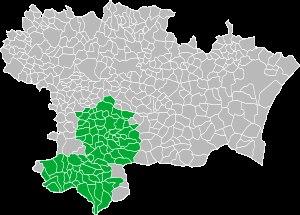
Cet article donne la liste des communes de la haute vallée de l'Aude.